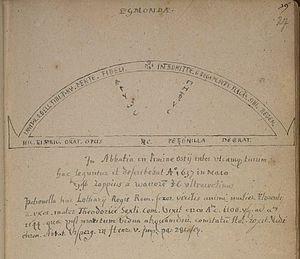
Aernout van Buchel ou Arnout van Buchell, Arnold van Buchell ou encore Arend Buchel, né le 18 mars 1565 à Utrecht et mort le 15 juillet 1641 dans la même ville, est un archéologue, dessinateur et humaniste du Siècle d'or néerlandais spécialisé dans la généalogie et l'héraldique.